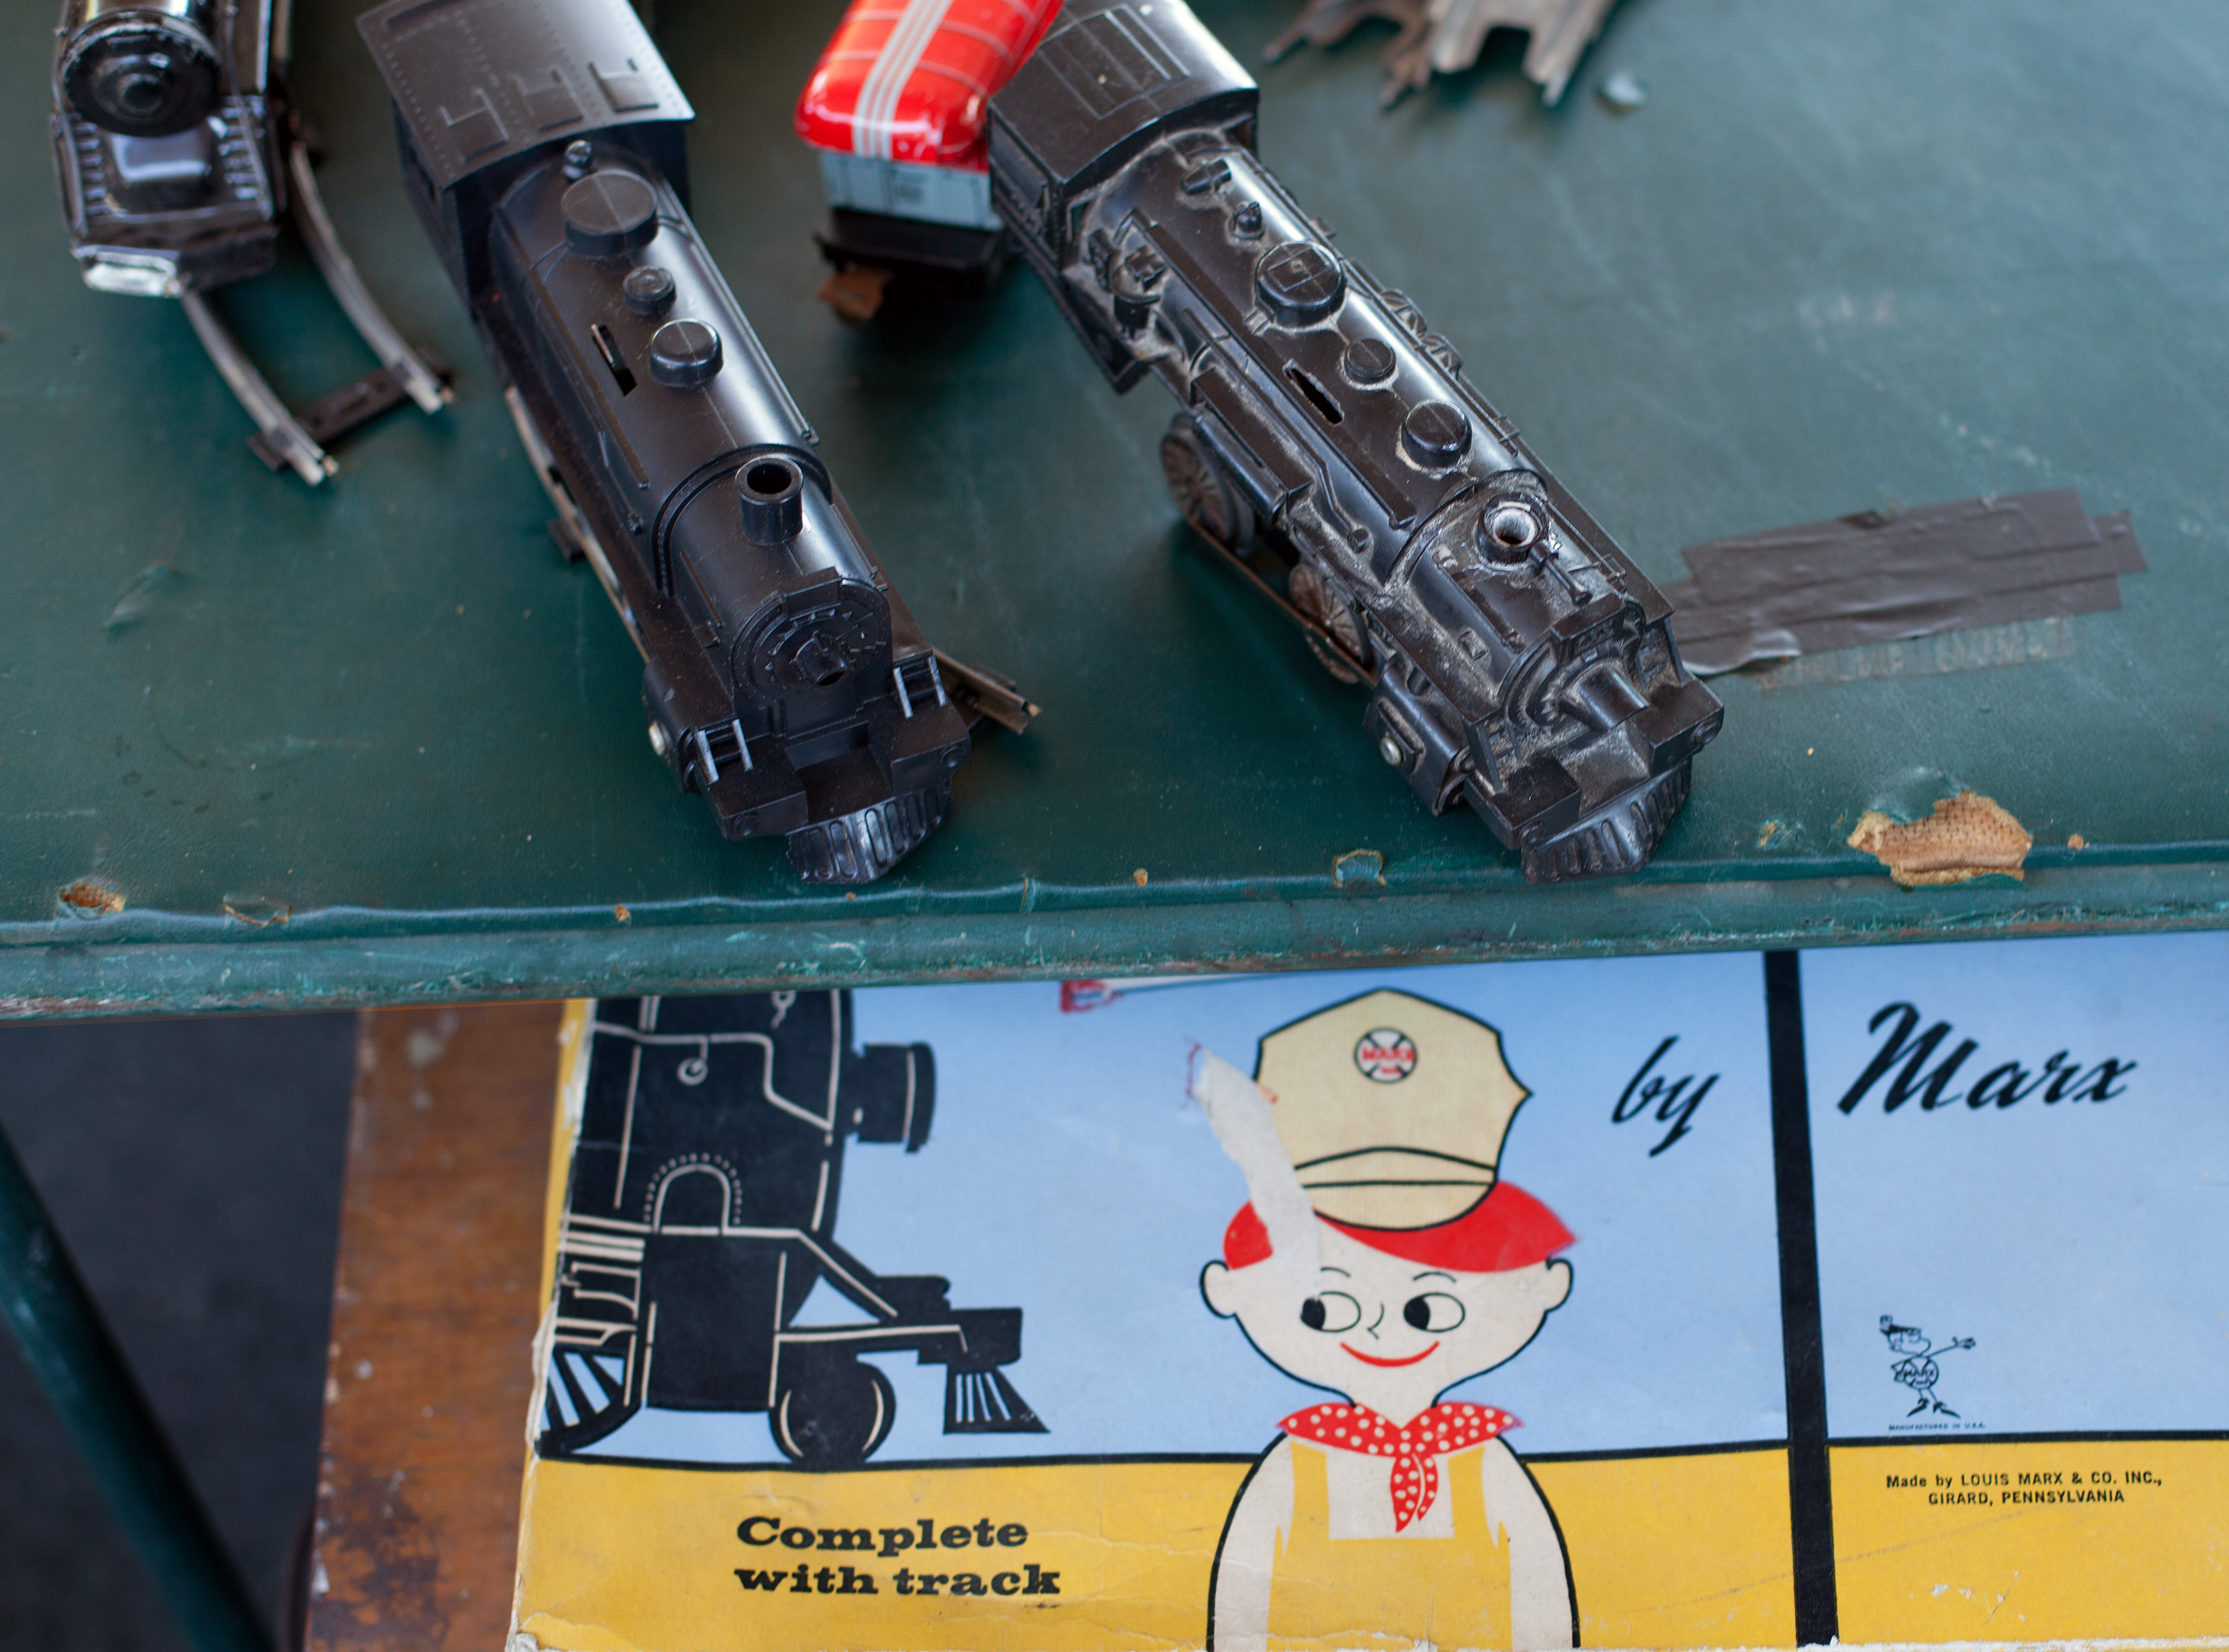
vehicle, toy, art